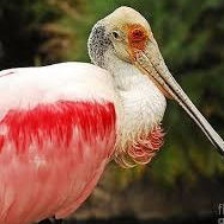
Species: ROSEATE SPOONBILL
Scientific name: PLATALEA AJAJA
ImageNet parent category: spoonbill